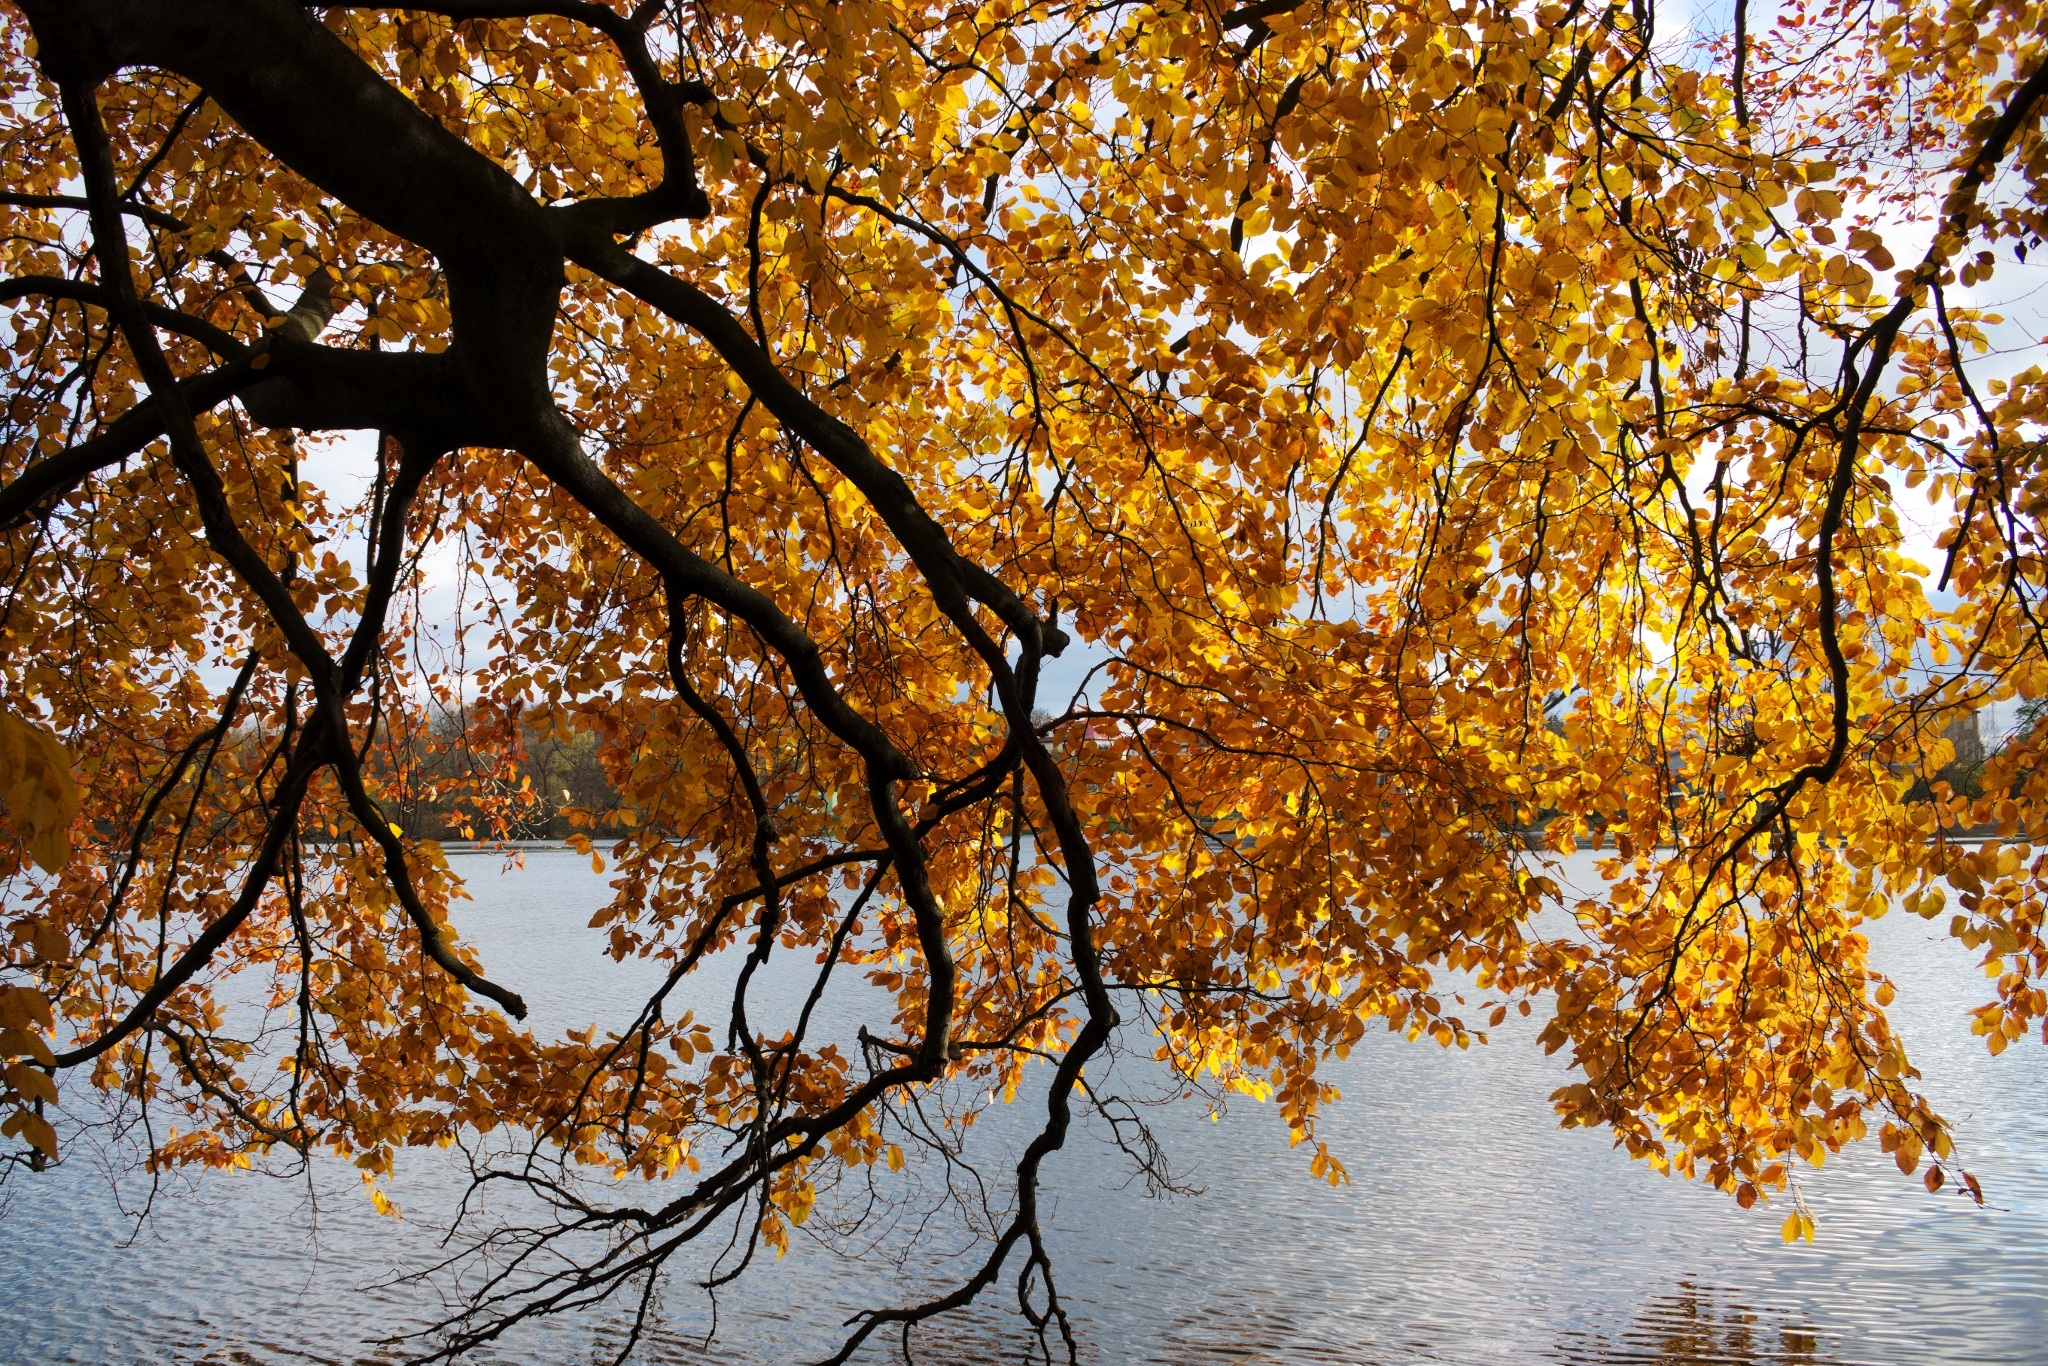
tree, nature, branch, leaf, season, plant, autumn, reflection, sunlight, woody plant, forest, woodland, deciduous